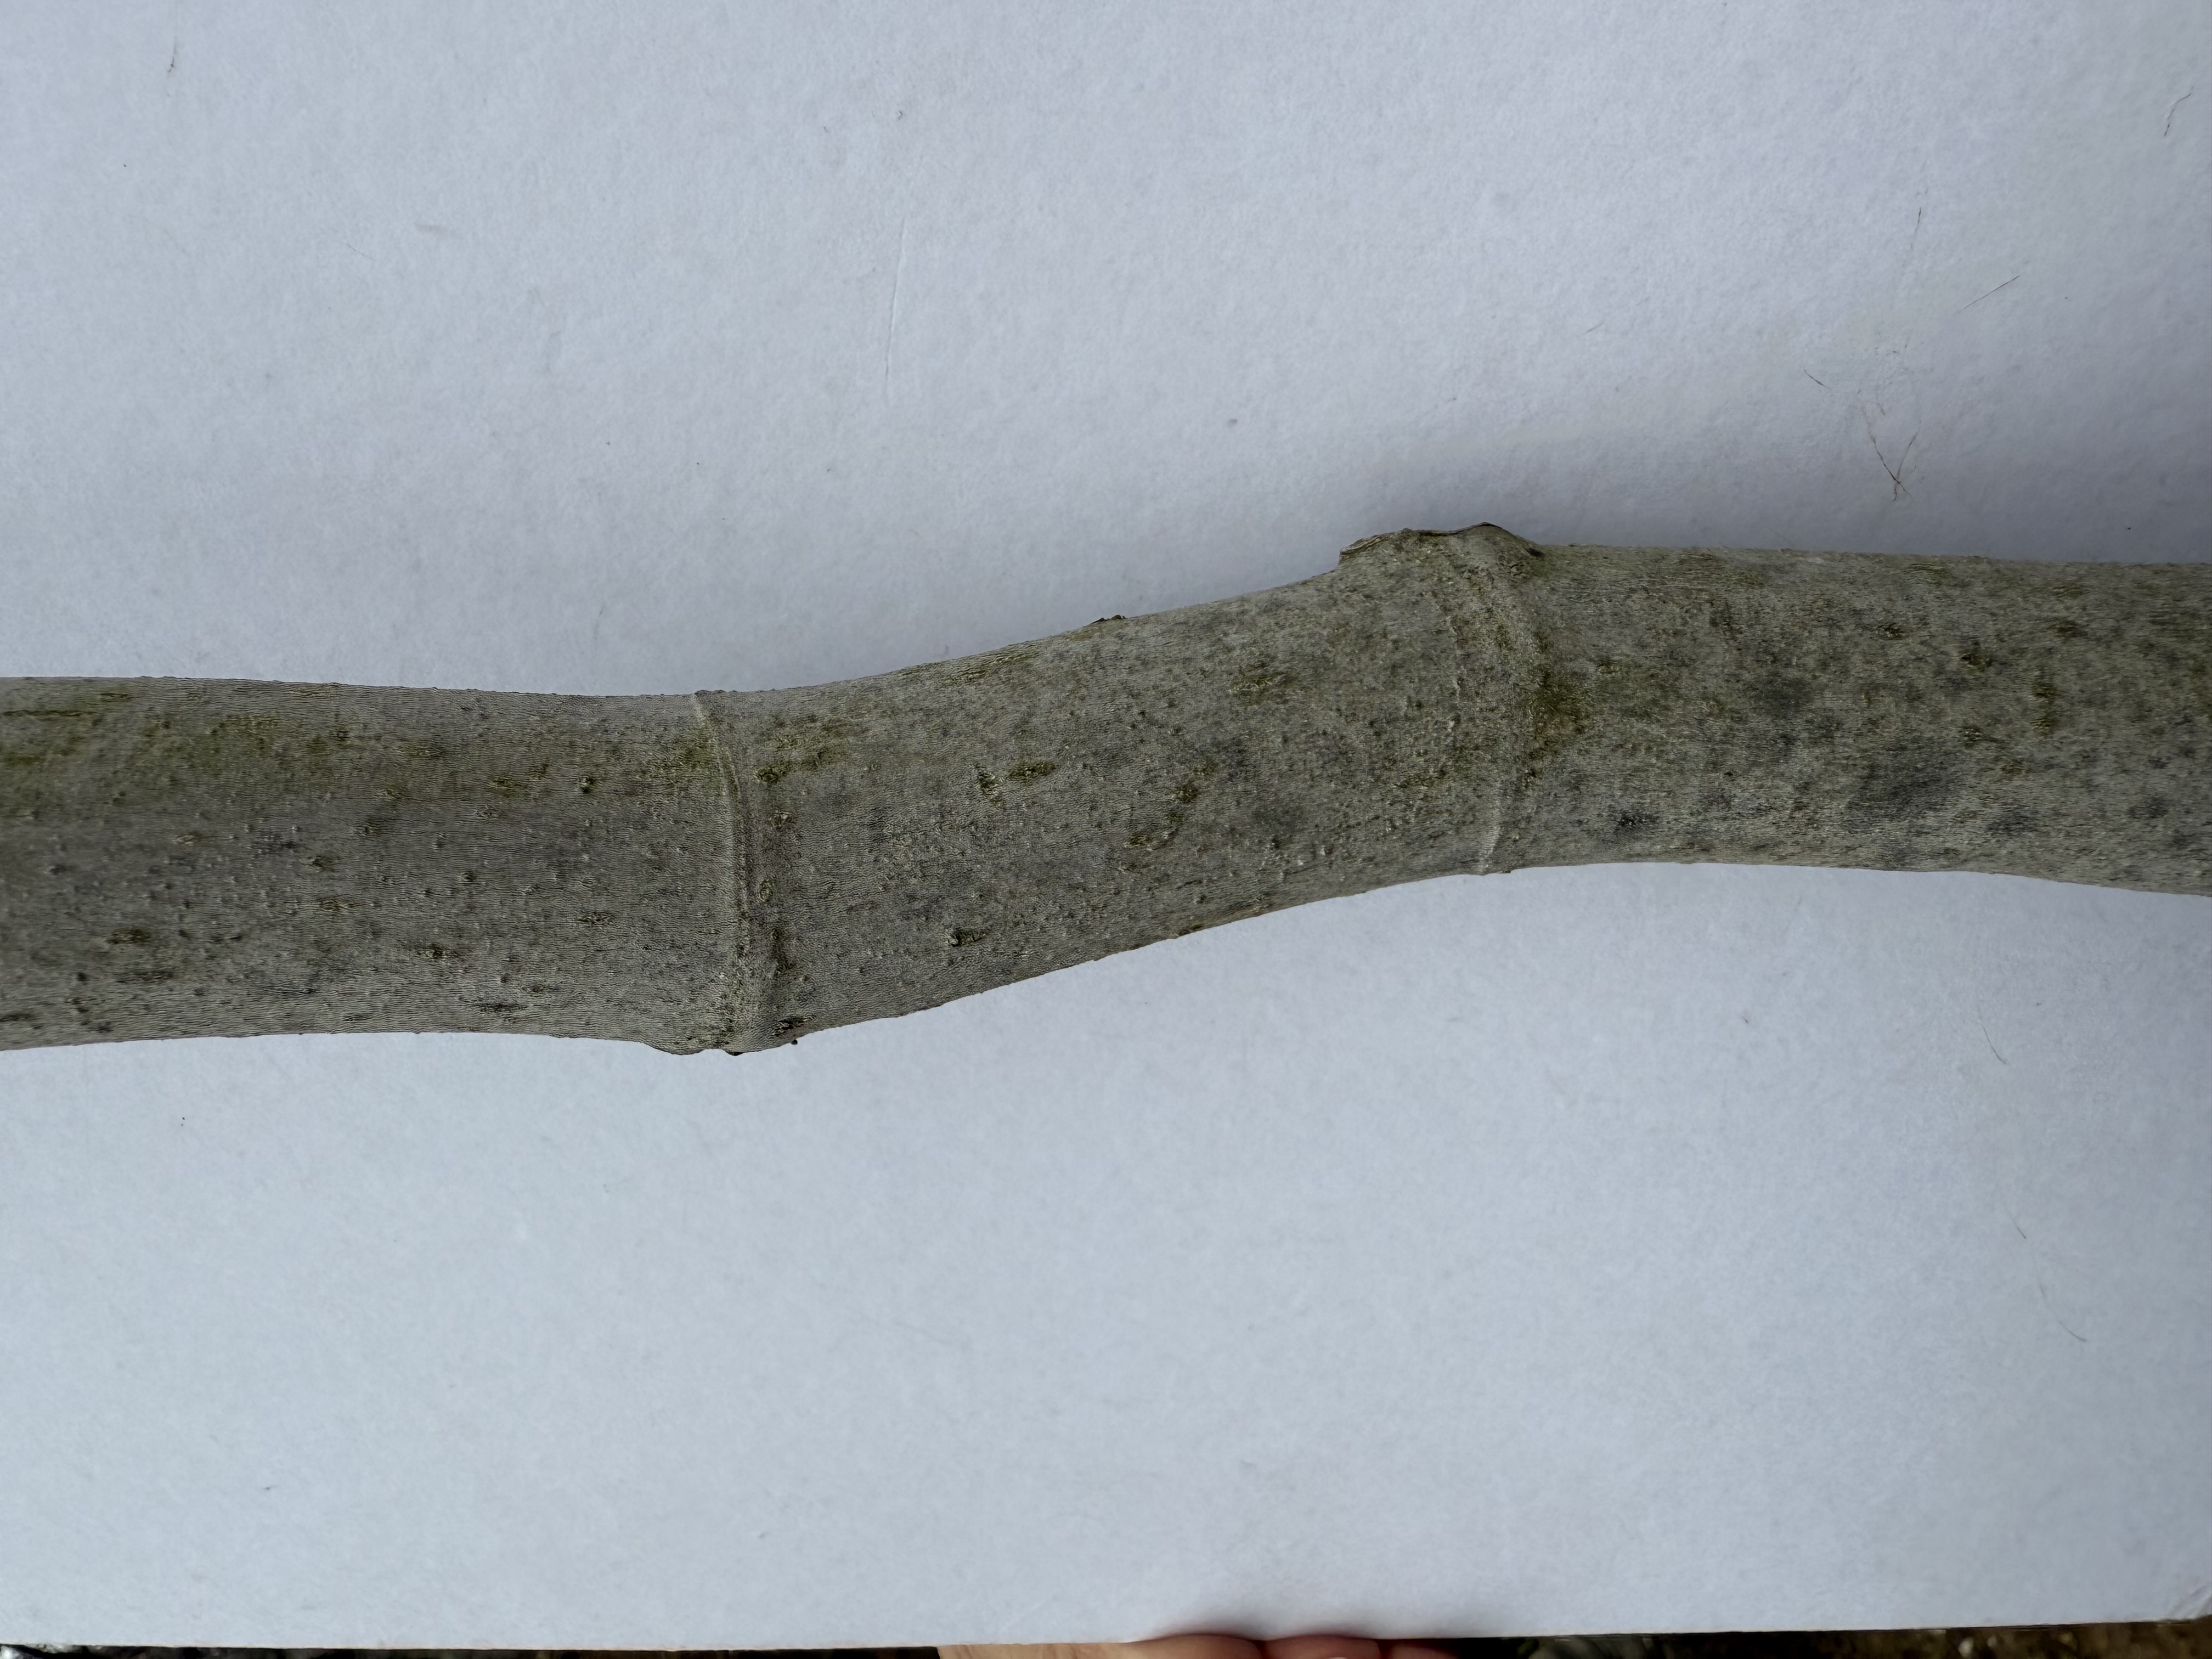
Variety: Black Fig